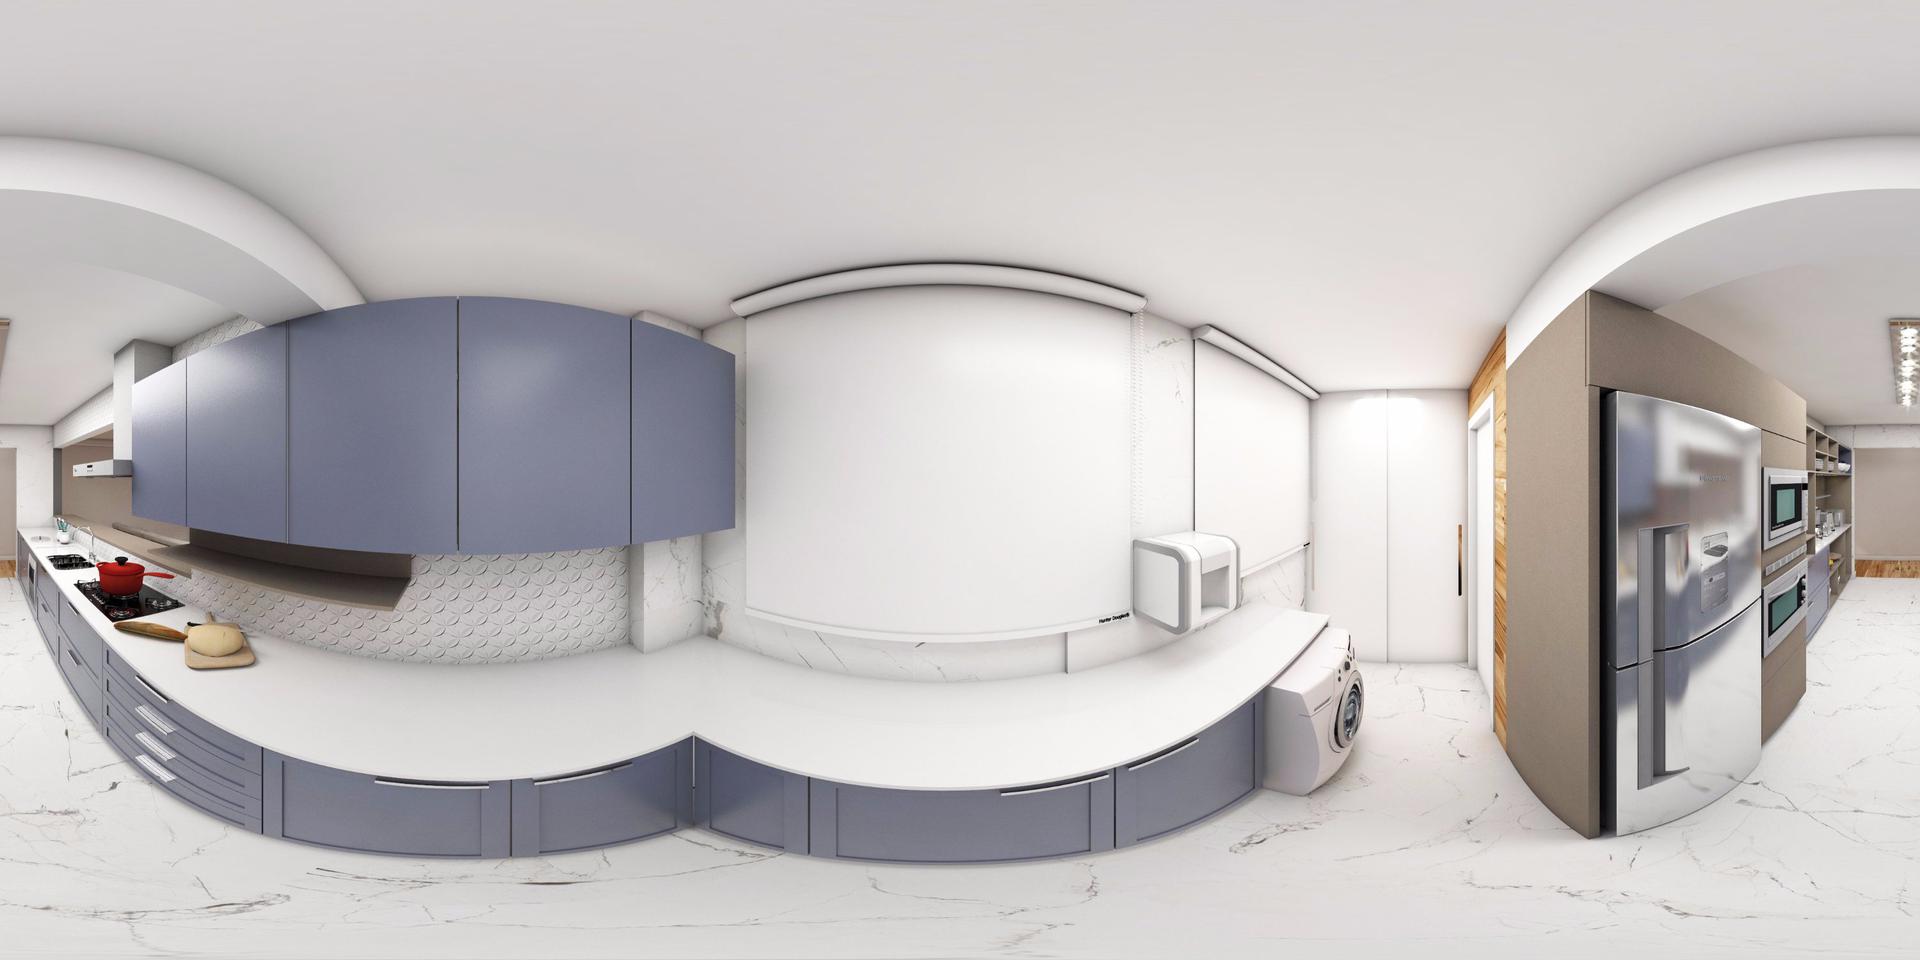
Referred object: the red pot on the stove

Referred object: the red pot